Dinagyang

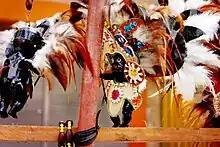
A Dinagyang souvenir trinket

The main highlight of the Dinagyang Festival is the Ati Tribes Competition, also known as the Dinagyang Tribes Competition. The event features "Ati warrior" dancers in elaborate costumes, typically including vibrant headdresses adorned with colorful fabrics, feathers, beads, and other embellishments. The performers dance in choreographed formations, intricate patterns, and chant in unison, all synchronized to the beats of loud drums and improvised percussion instruments created by each tribe (locally called "tribu").